List of historic properties in Tombstone, Arizona

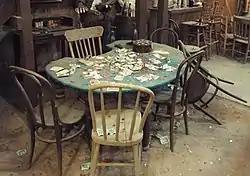
Bird Cage Theatre poker table where the longest poker game was played

One of Tombstones best known structures is the historic Bird Cage Theatre. The theatre provided the citizens of the town with entertainment including live performances, liquor, prostitutes, and poker games. The longest poker game in history was played in the basement of the theater. Players had to pay $1,000 for a seat at the table. Wyatt Earp, Doc Holliday, Bat Masterson, George Hearst, Diamond Jim Brady, and Adolphus Busch were some of the notable players. The poker game was played continuously 24 hours a day, seven days a week, for eight years from 1881 to 1889. Approximately $10 million was exchanged in the game through those eight years, and the Bird Cage retained ten percent of that money.